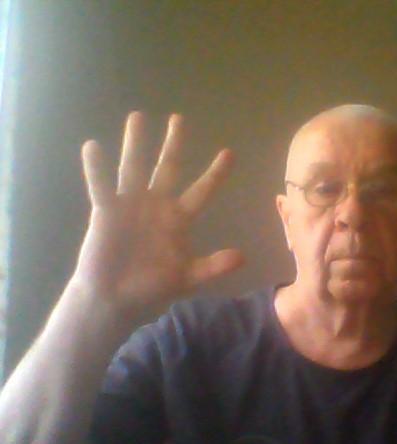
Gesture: palm